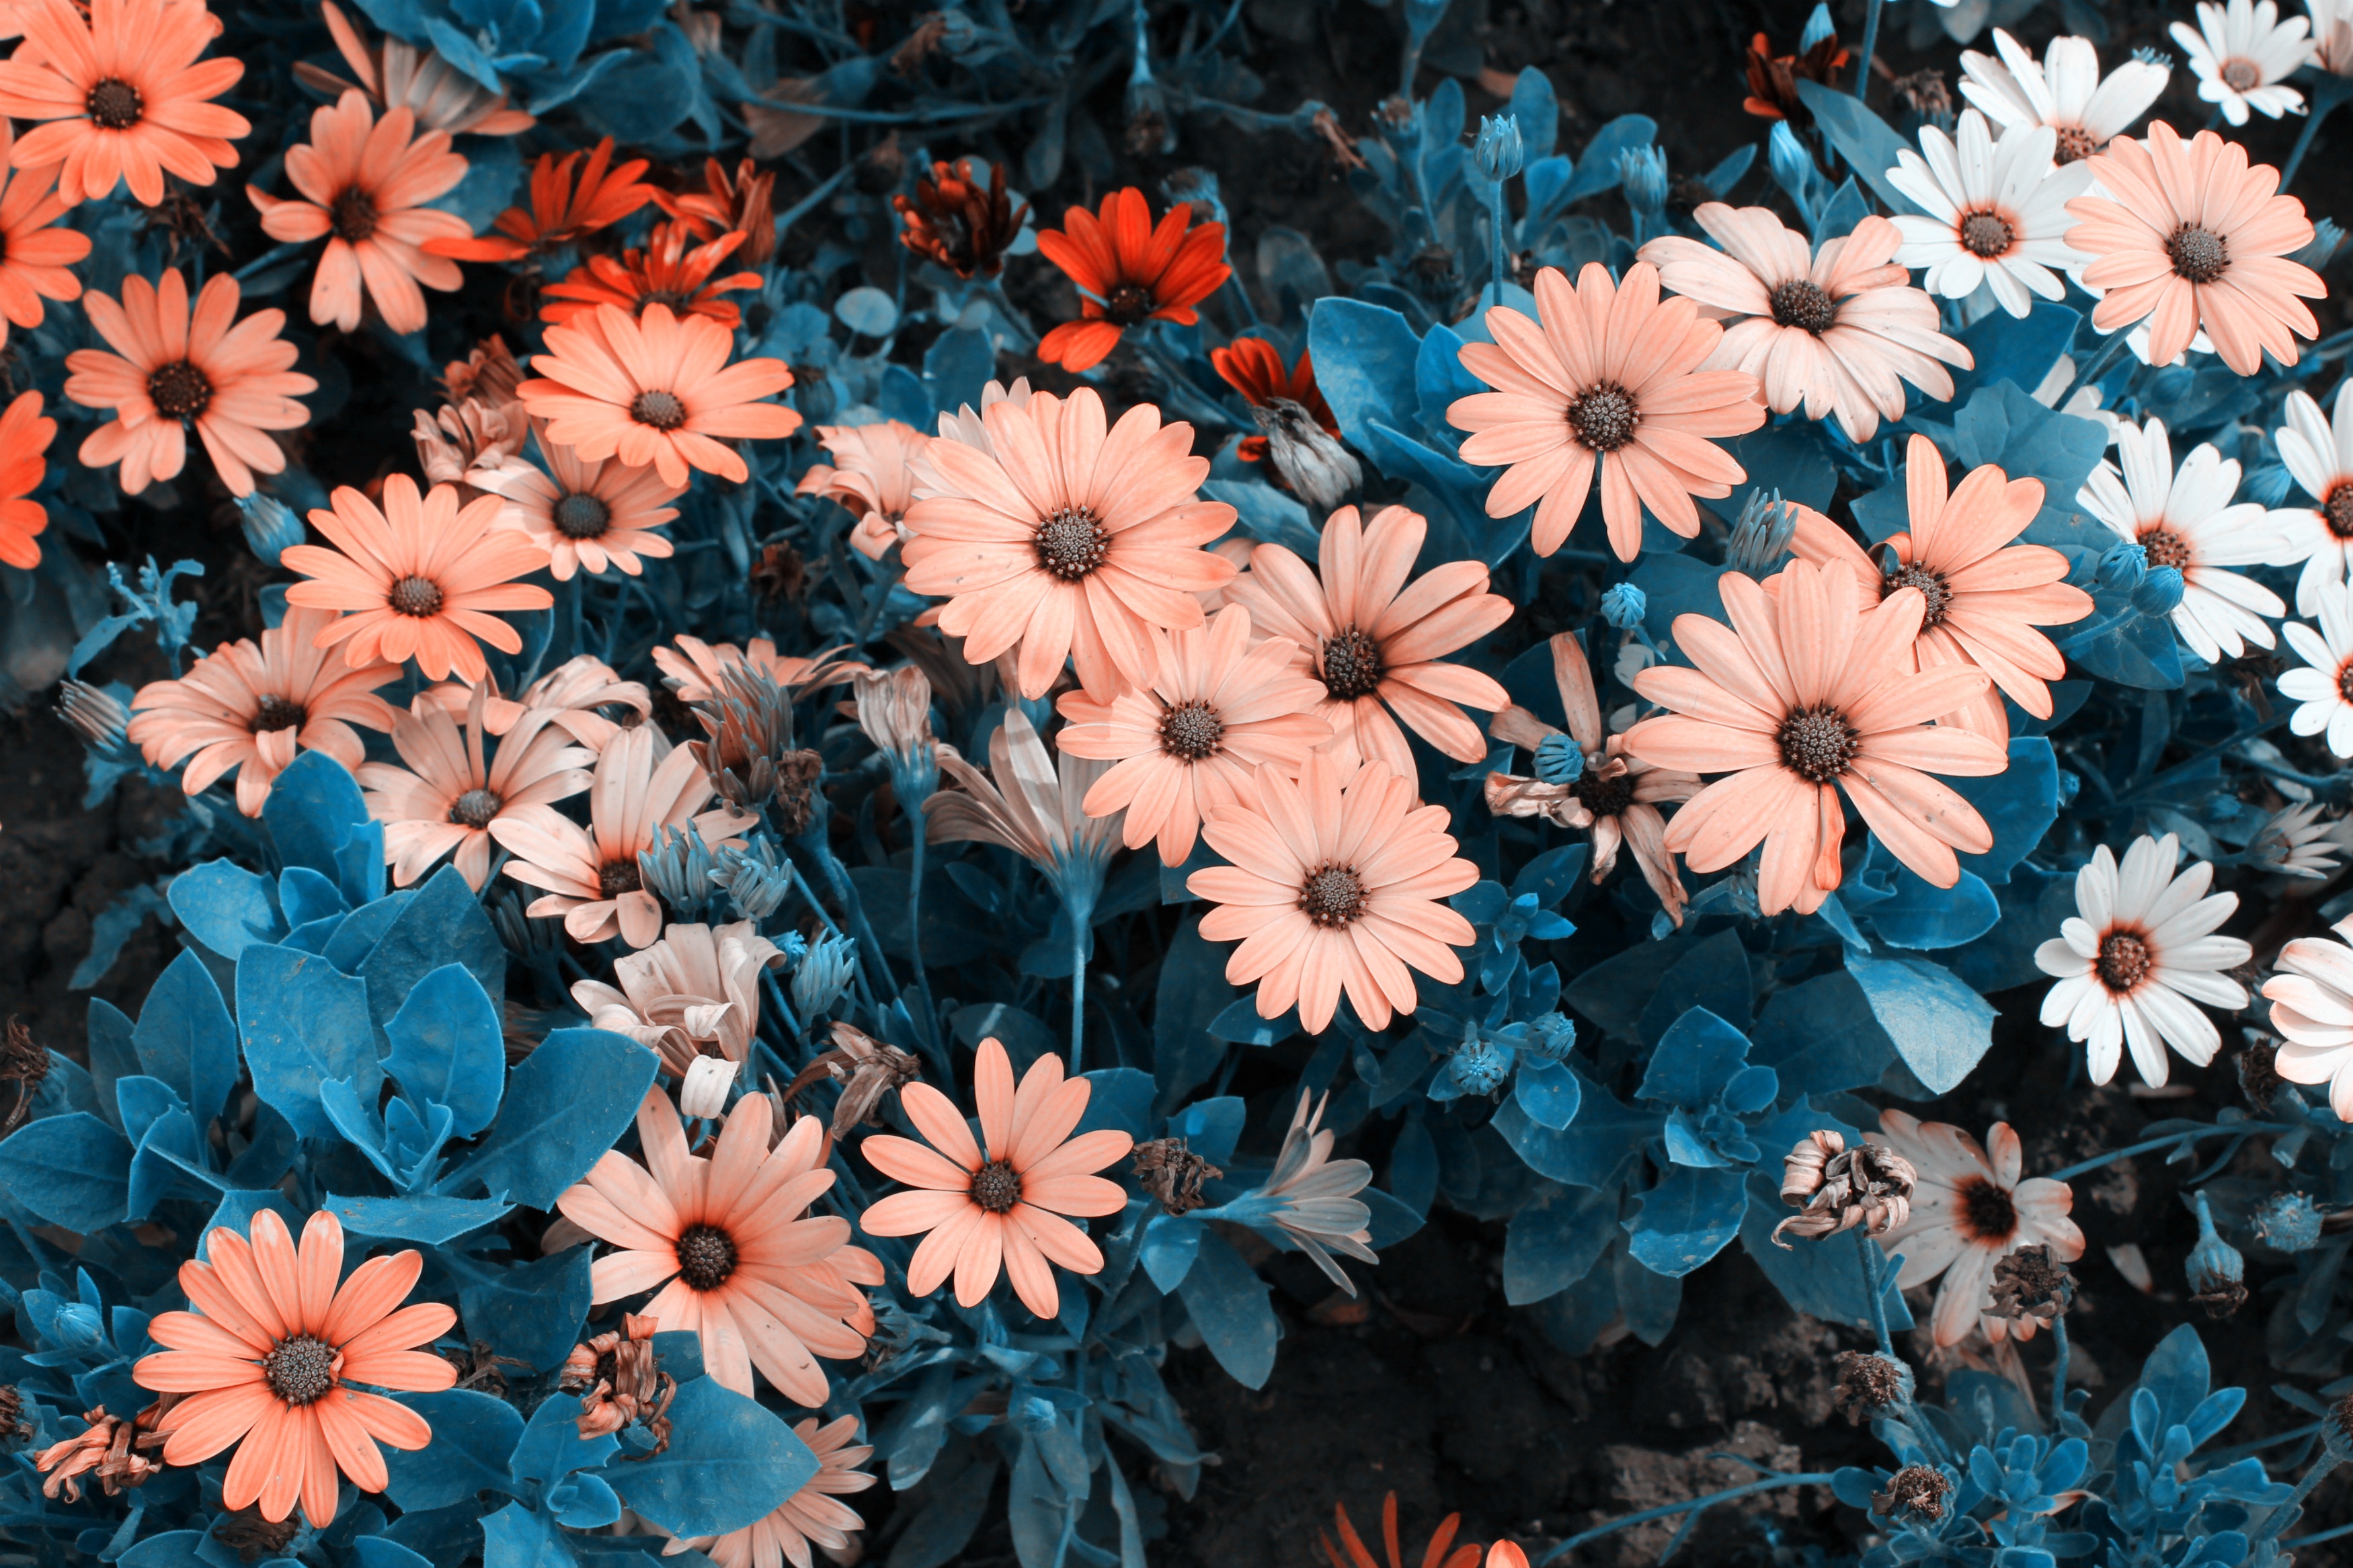
nature, blossom, plant, leaf, flower, petal, autumn, botany, blue, flora, chrysanthemum, small fresh, the scenery, flowering plant, land plant